Longyear Valley

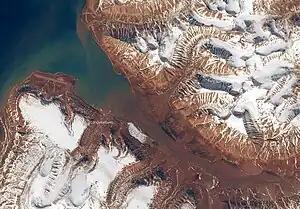
Longyear Valley seen by Sentinel-2

The Longyear Valley is a valley and ravine in Svalbard. It slightly winds WNW ending in Adventfjorden, facing west, the broadest inlet of Spitsbergen, the main landmass. It has a few wind gaps to the south and north-east over small glaciers, under which small streams form. It is between mountains Platåberget and Gruvefjellet. The town of Longyearbyen is at its foot, which is named for the American industrialist John Munro Longyear. The Longyear River is, like all the island's rivers, silted from surrounding glaciers.